Dugald Clerk

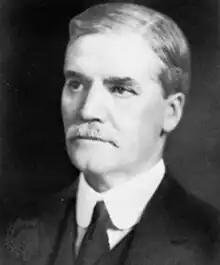

Sir Dugald Clerk (sometimes written as Dugald Clark) KBE, LLD FRS (1854, Glasgow – 1932, Ewhurst, Surrey) was a Scottish engineer who designed the world's first successful two-stroke engine